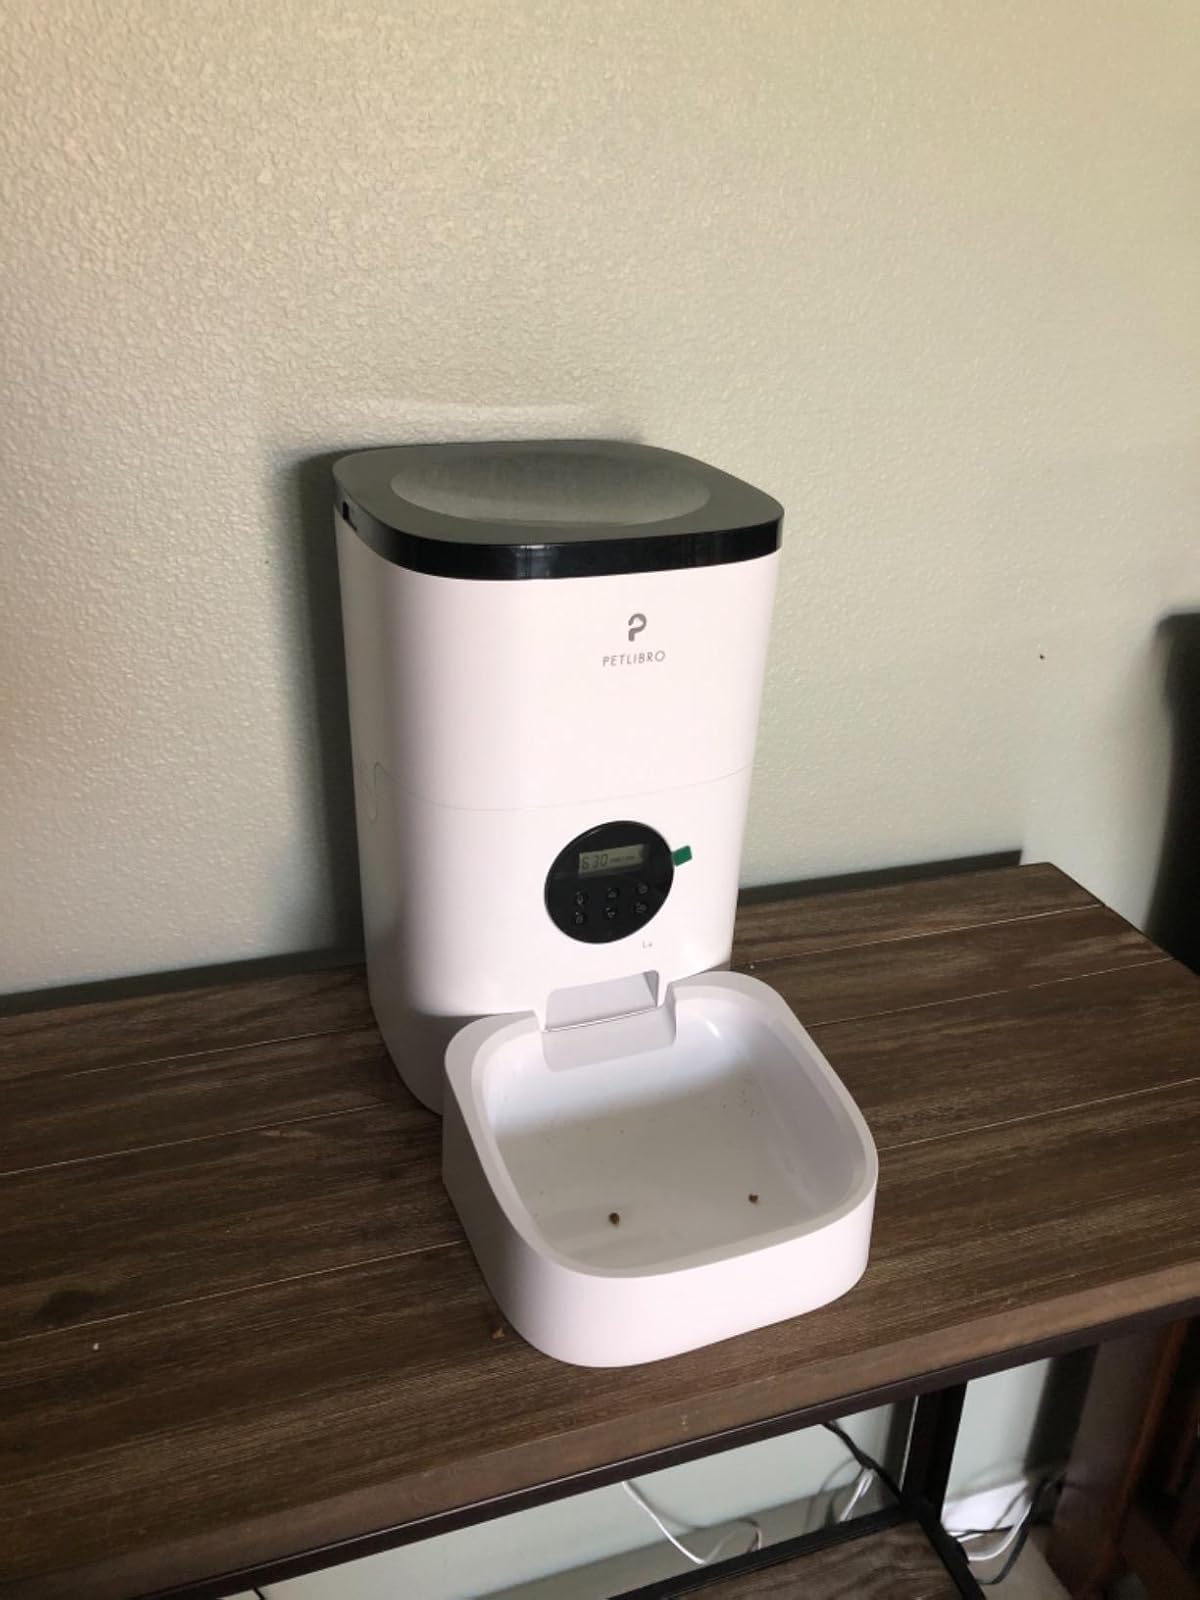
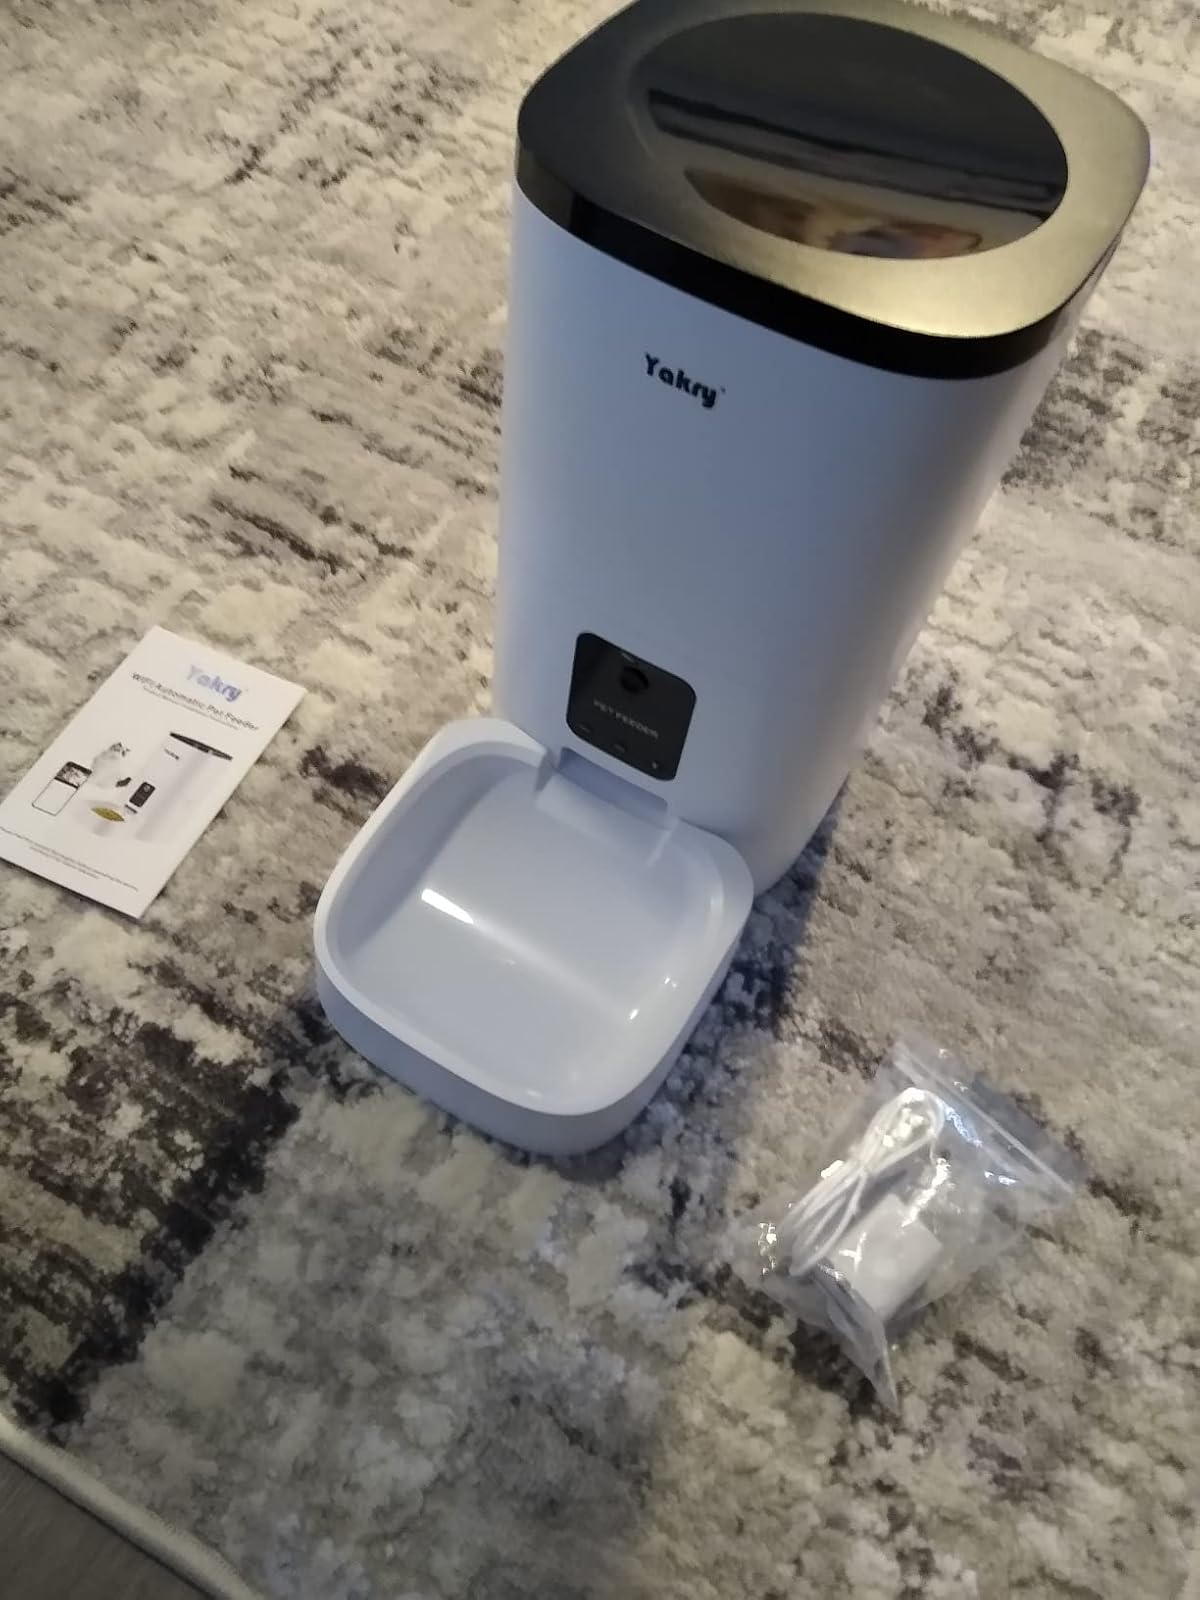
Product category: items_feeder
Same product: no